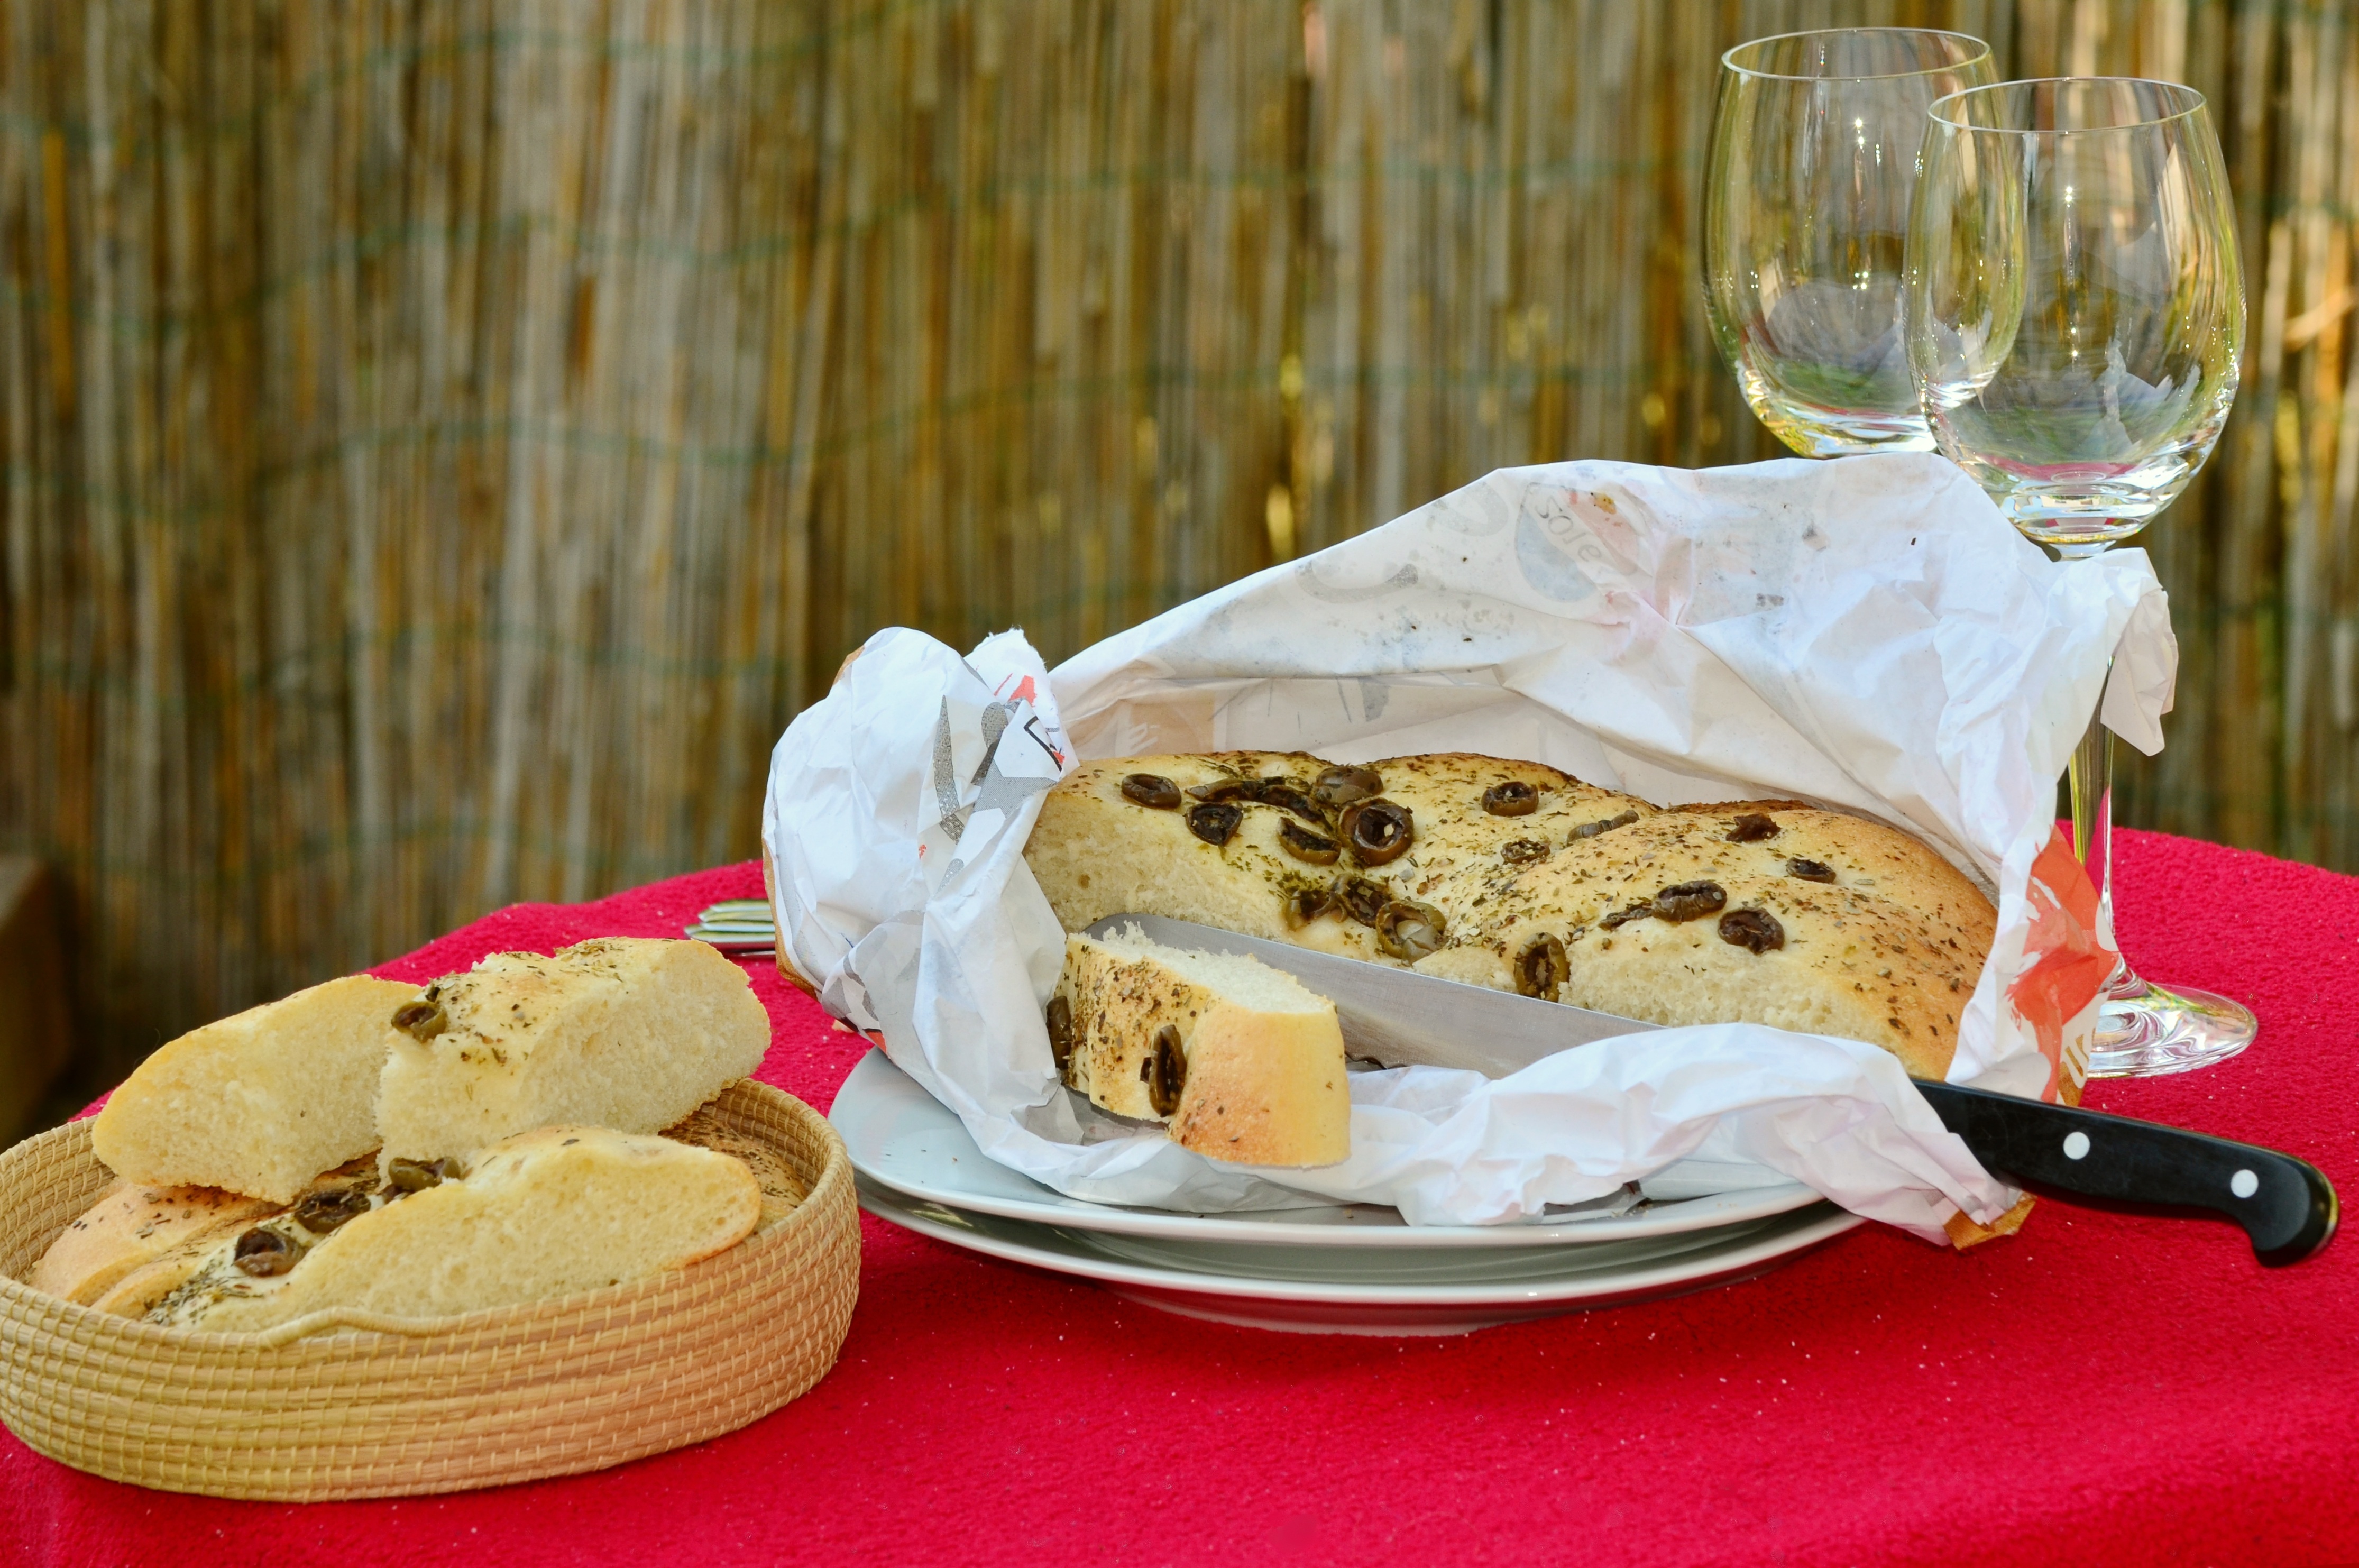
dish, meal, food, mediterranean, produce, garden, breakfast, baking, dessert, lunch, barbecue, cuisine, bread, bakery, dough, baked, bake, baked goods, flat bread, olive bread